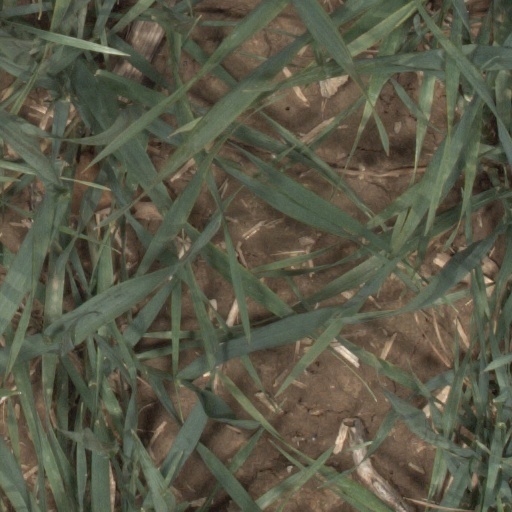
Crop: wheat